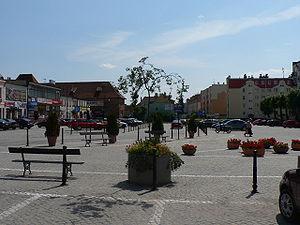
Nidzica [ɲiˈʥiʦa] est une vieille ville de marche de Varmie-Mazurie qui a pris naissance au XIIIᵉ siècle autour de la forteresse teutonique de Neidenburg. Proie d'incessantes invasions, elle ne s'est jamais beaucoup développée mais conserve quelques vestiges de son riche passé.